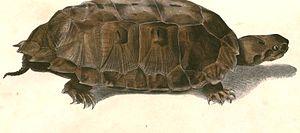
Notochelys platynota, unique représentant du genre Notochelys, est une espèce de tortue de la famille des Geoemydidae.